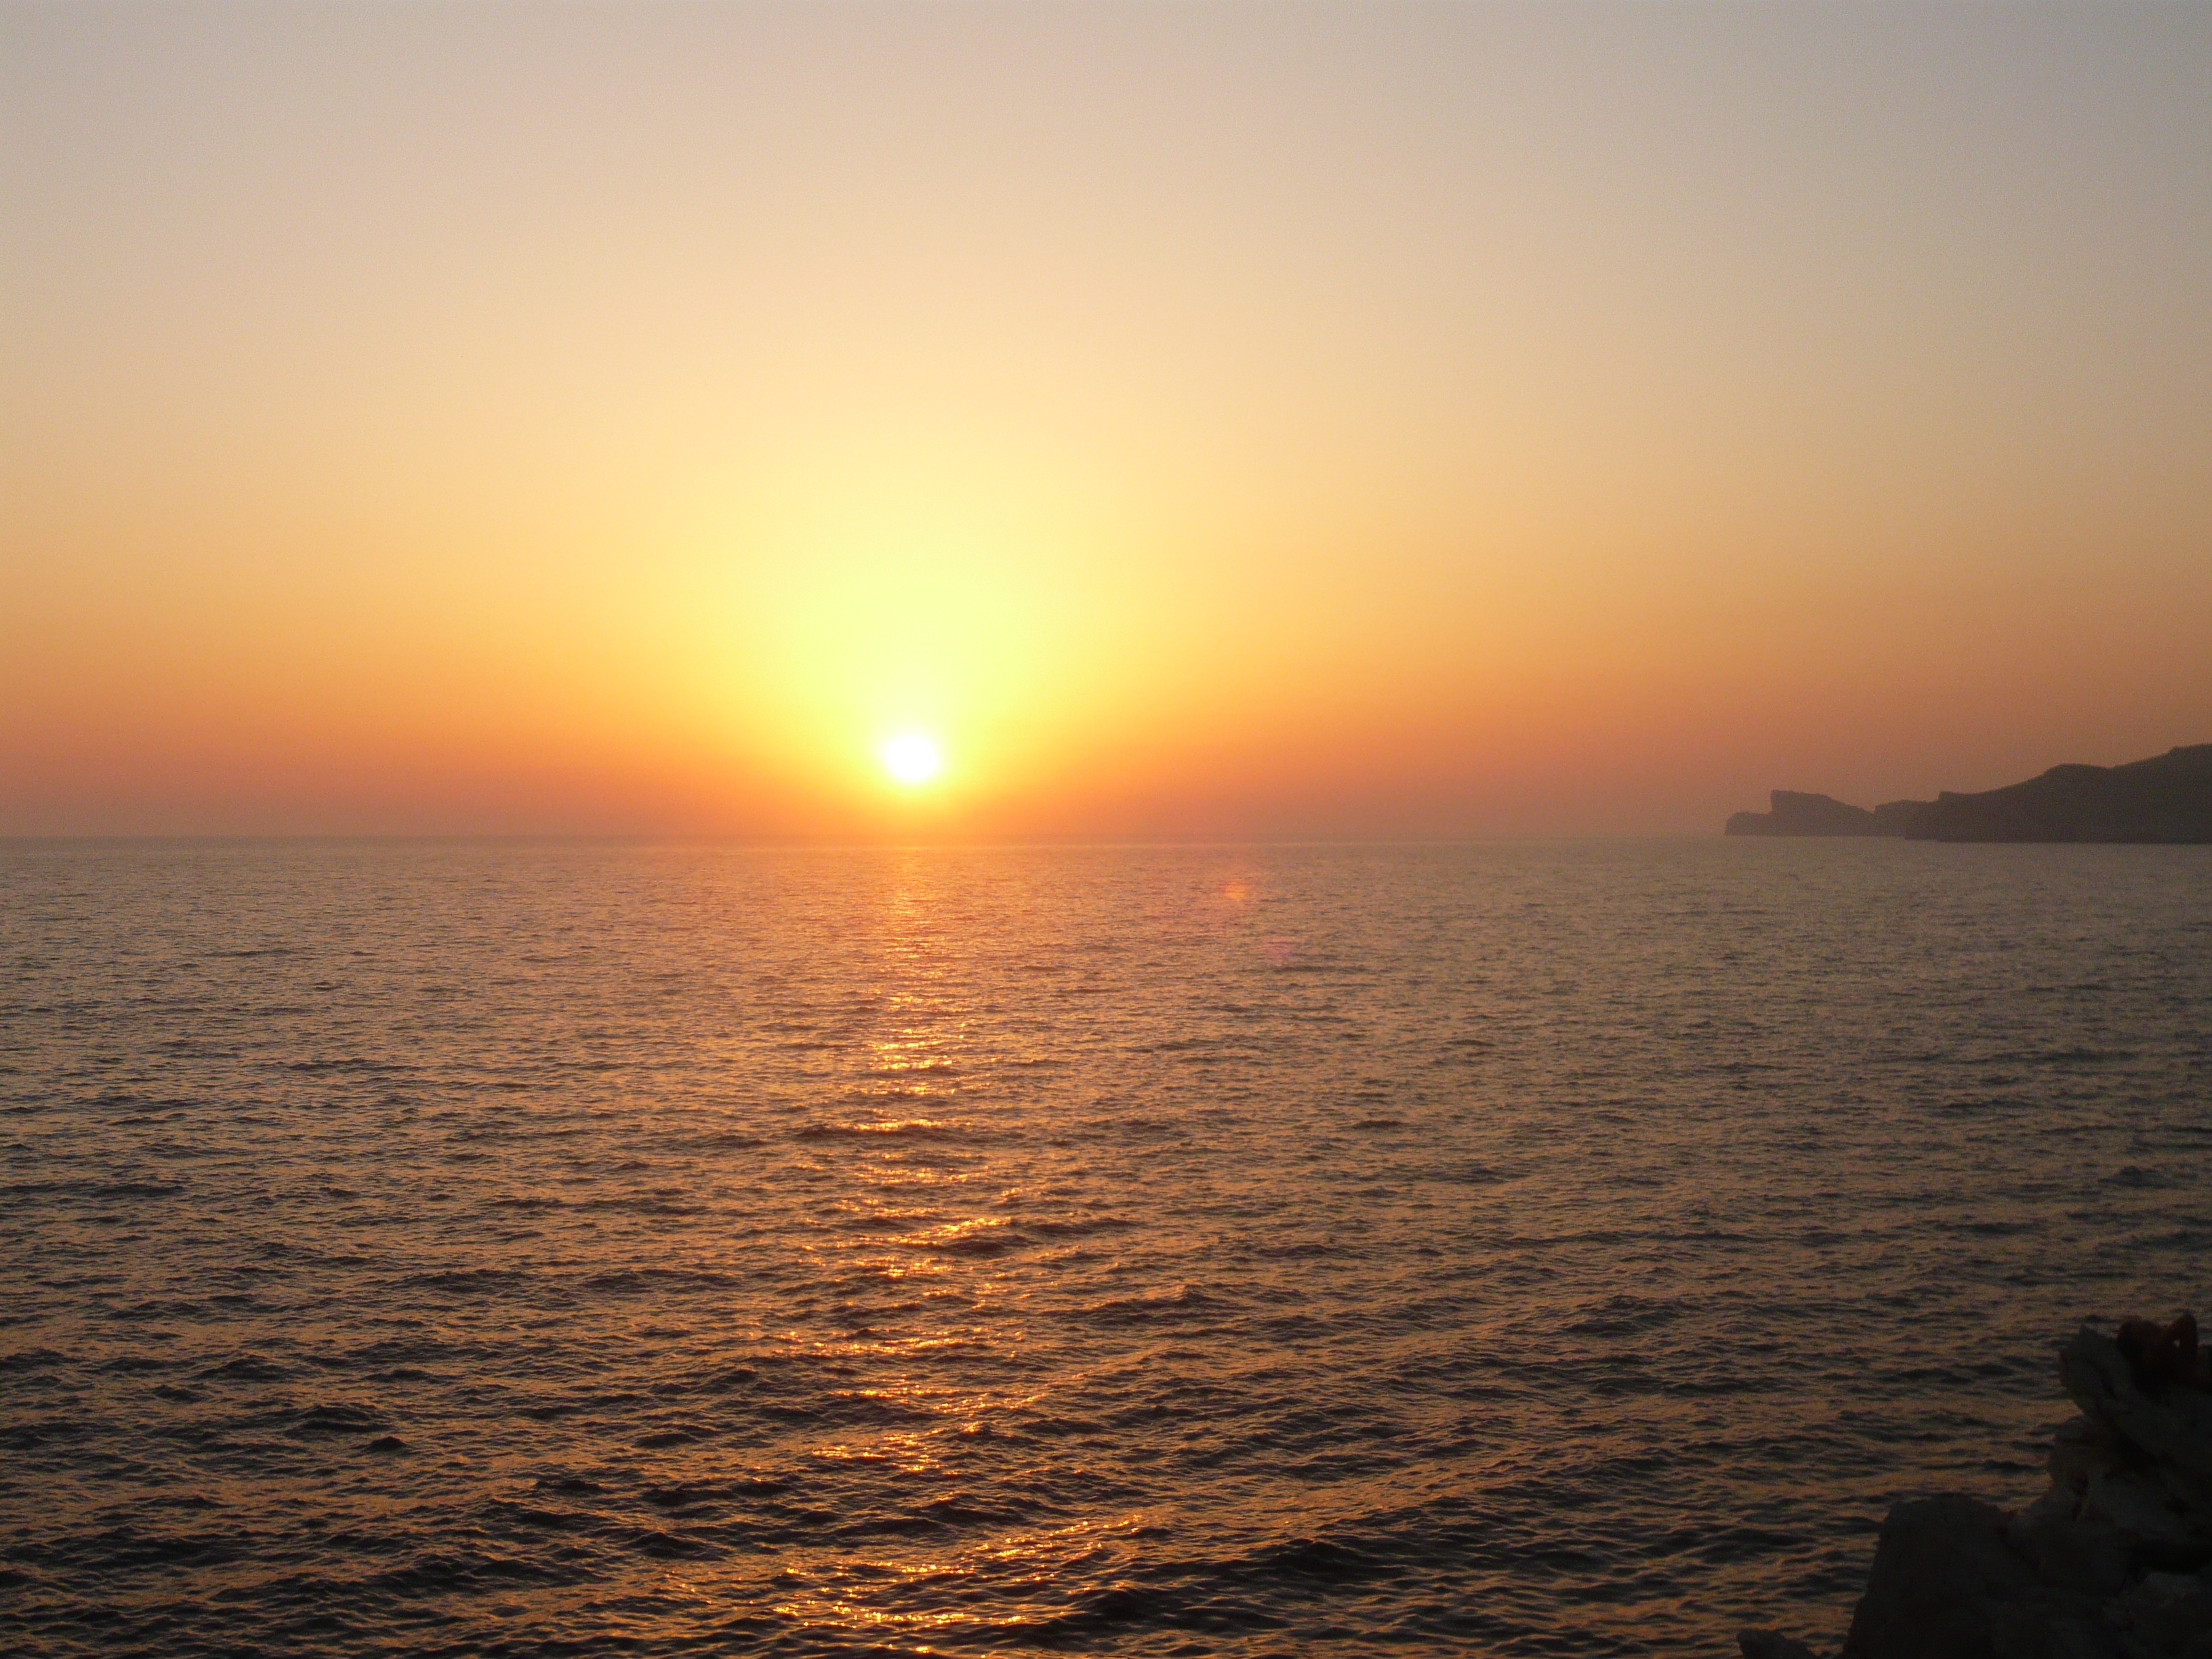
sea, coast, ocean, horizon, sun, sunrise, sunset, sunlight, morning, dawn, dusk, evening, bay, cape, afterglow